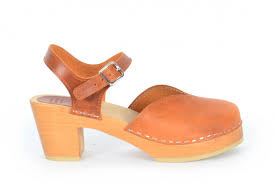
Label: Clog